Question: Please indicate a possible affordance area of hit_baseball_bat that can be used for hitting
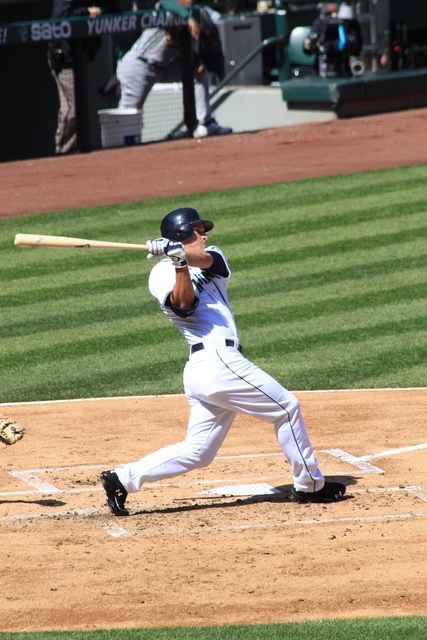
Answer: [6, 228.5, 100, 250.5]